Medical robot

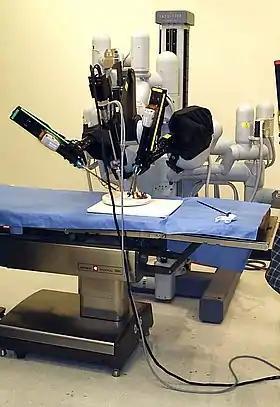
A laparoscopic robotic surgery machine. Patient-side cart of the da Vinci surgical system.

A medical robot is a robot used in the medical sciences. They include surgical robots. These are in most telemanipulators, which use the surgeon's activators on one side to control the "effector" on the other side.